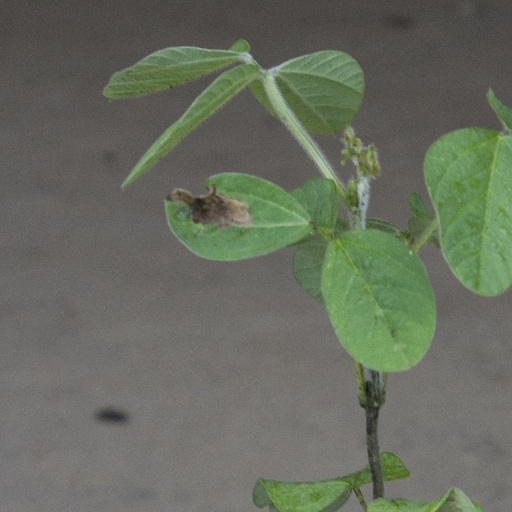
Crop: soybean